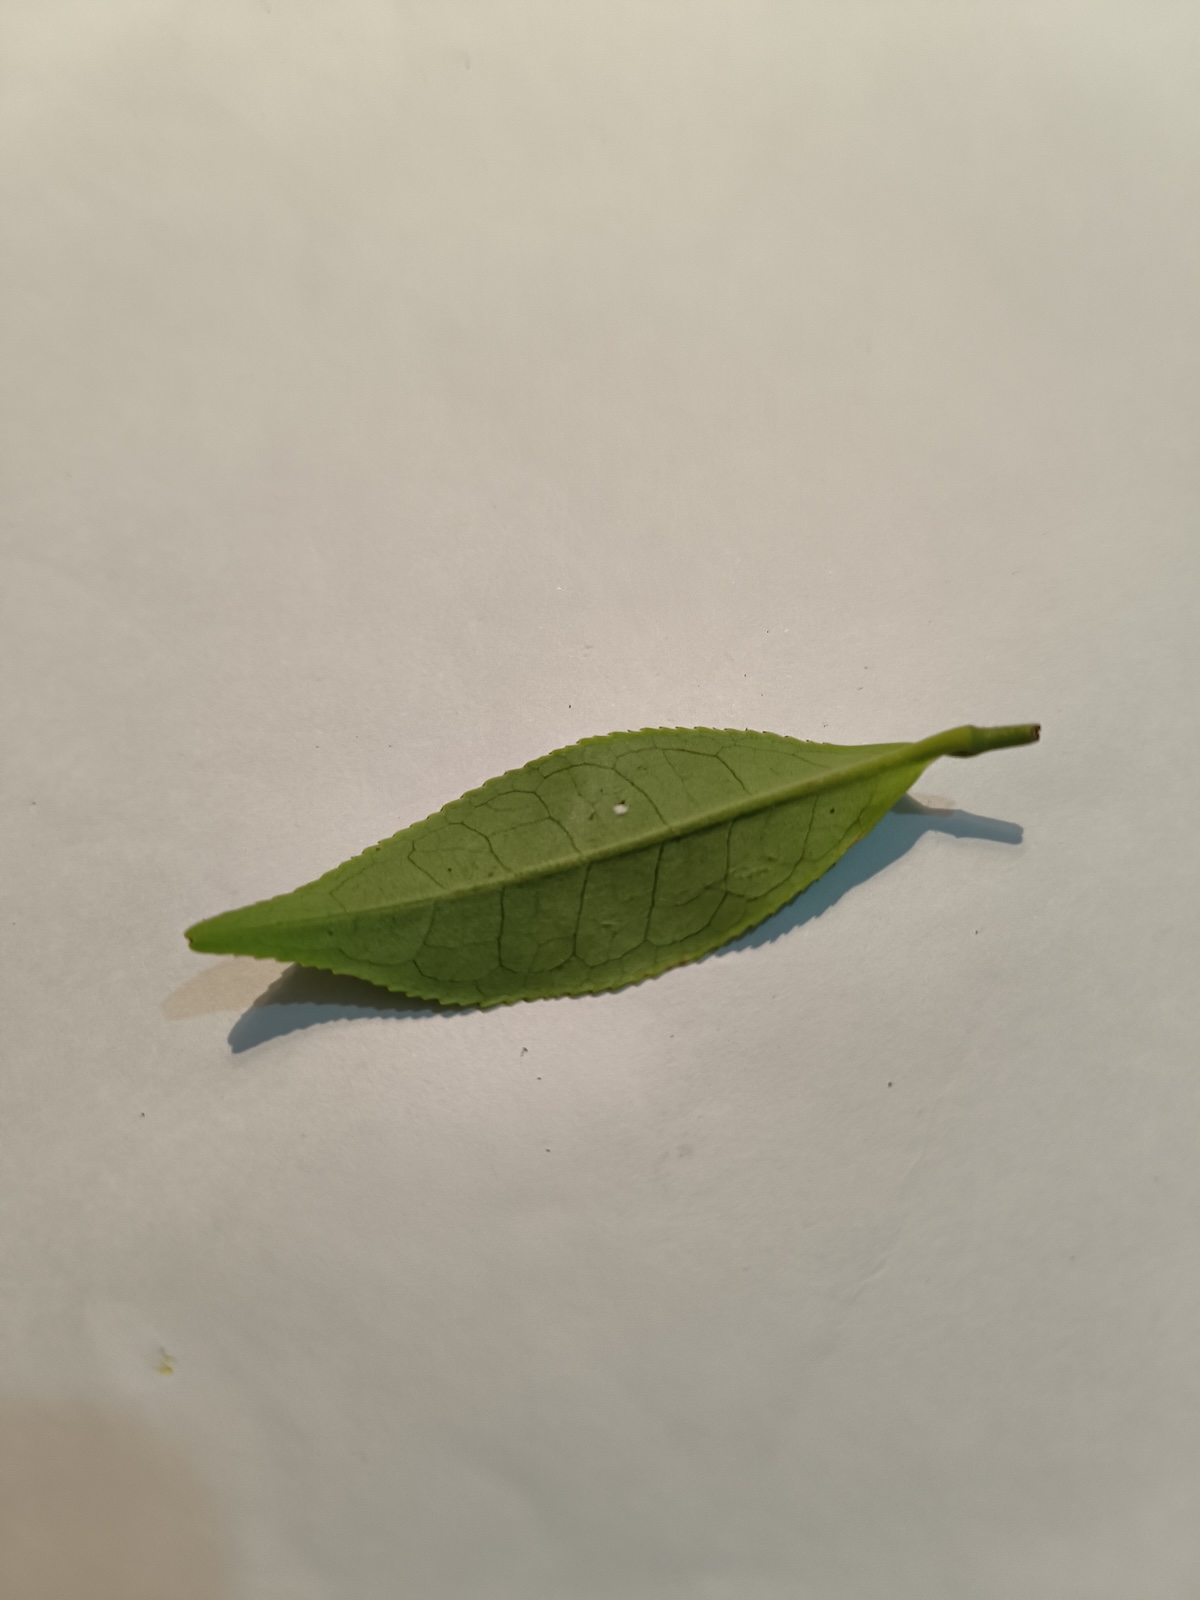
Label: Healthy leaf